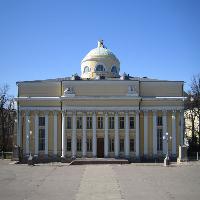
Weather: sun or clear